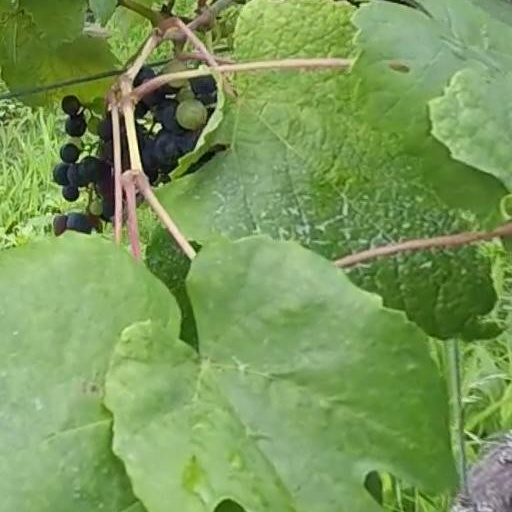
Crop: grape